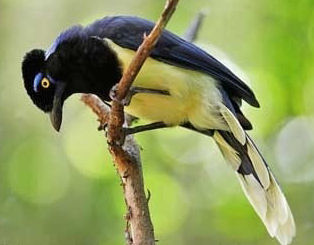
Species: PLUSH CRESTED JAY
Scientific name: CYANOCORAX CHRYSOPS
ImageNet parent category: jay